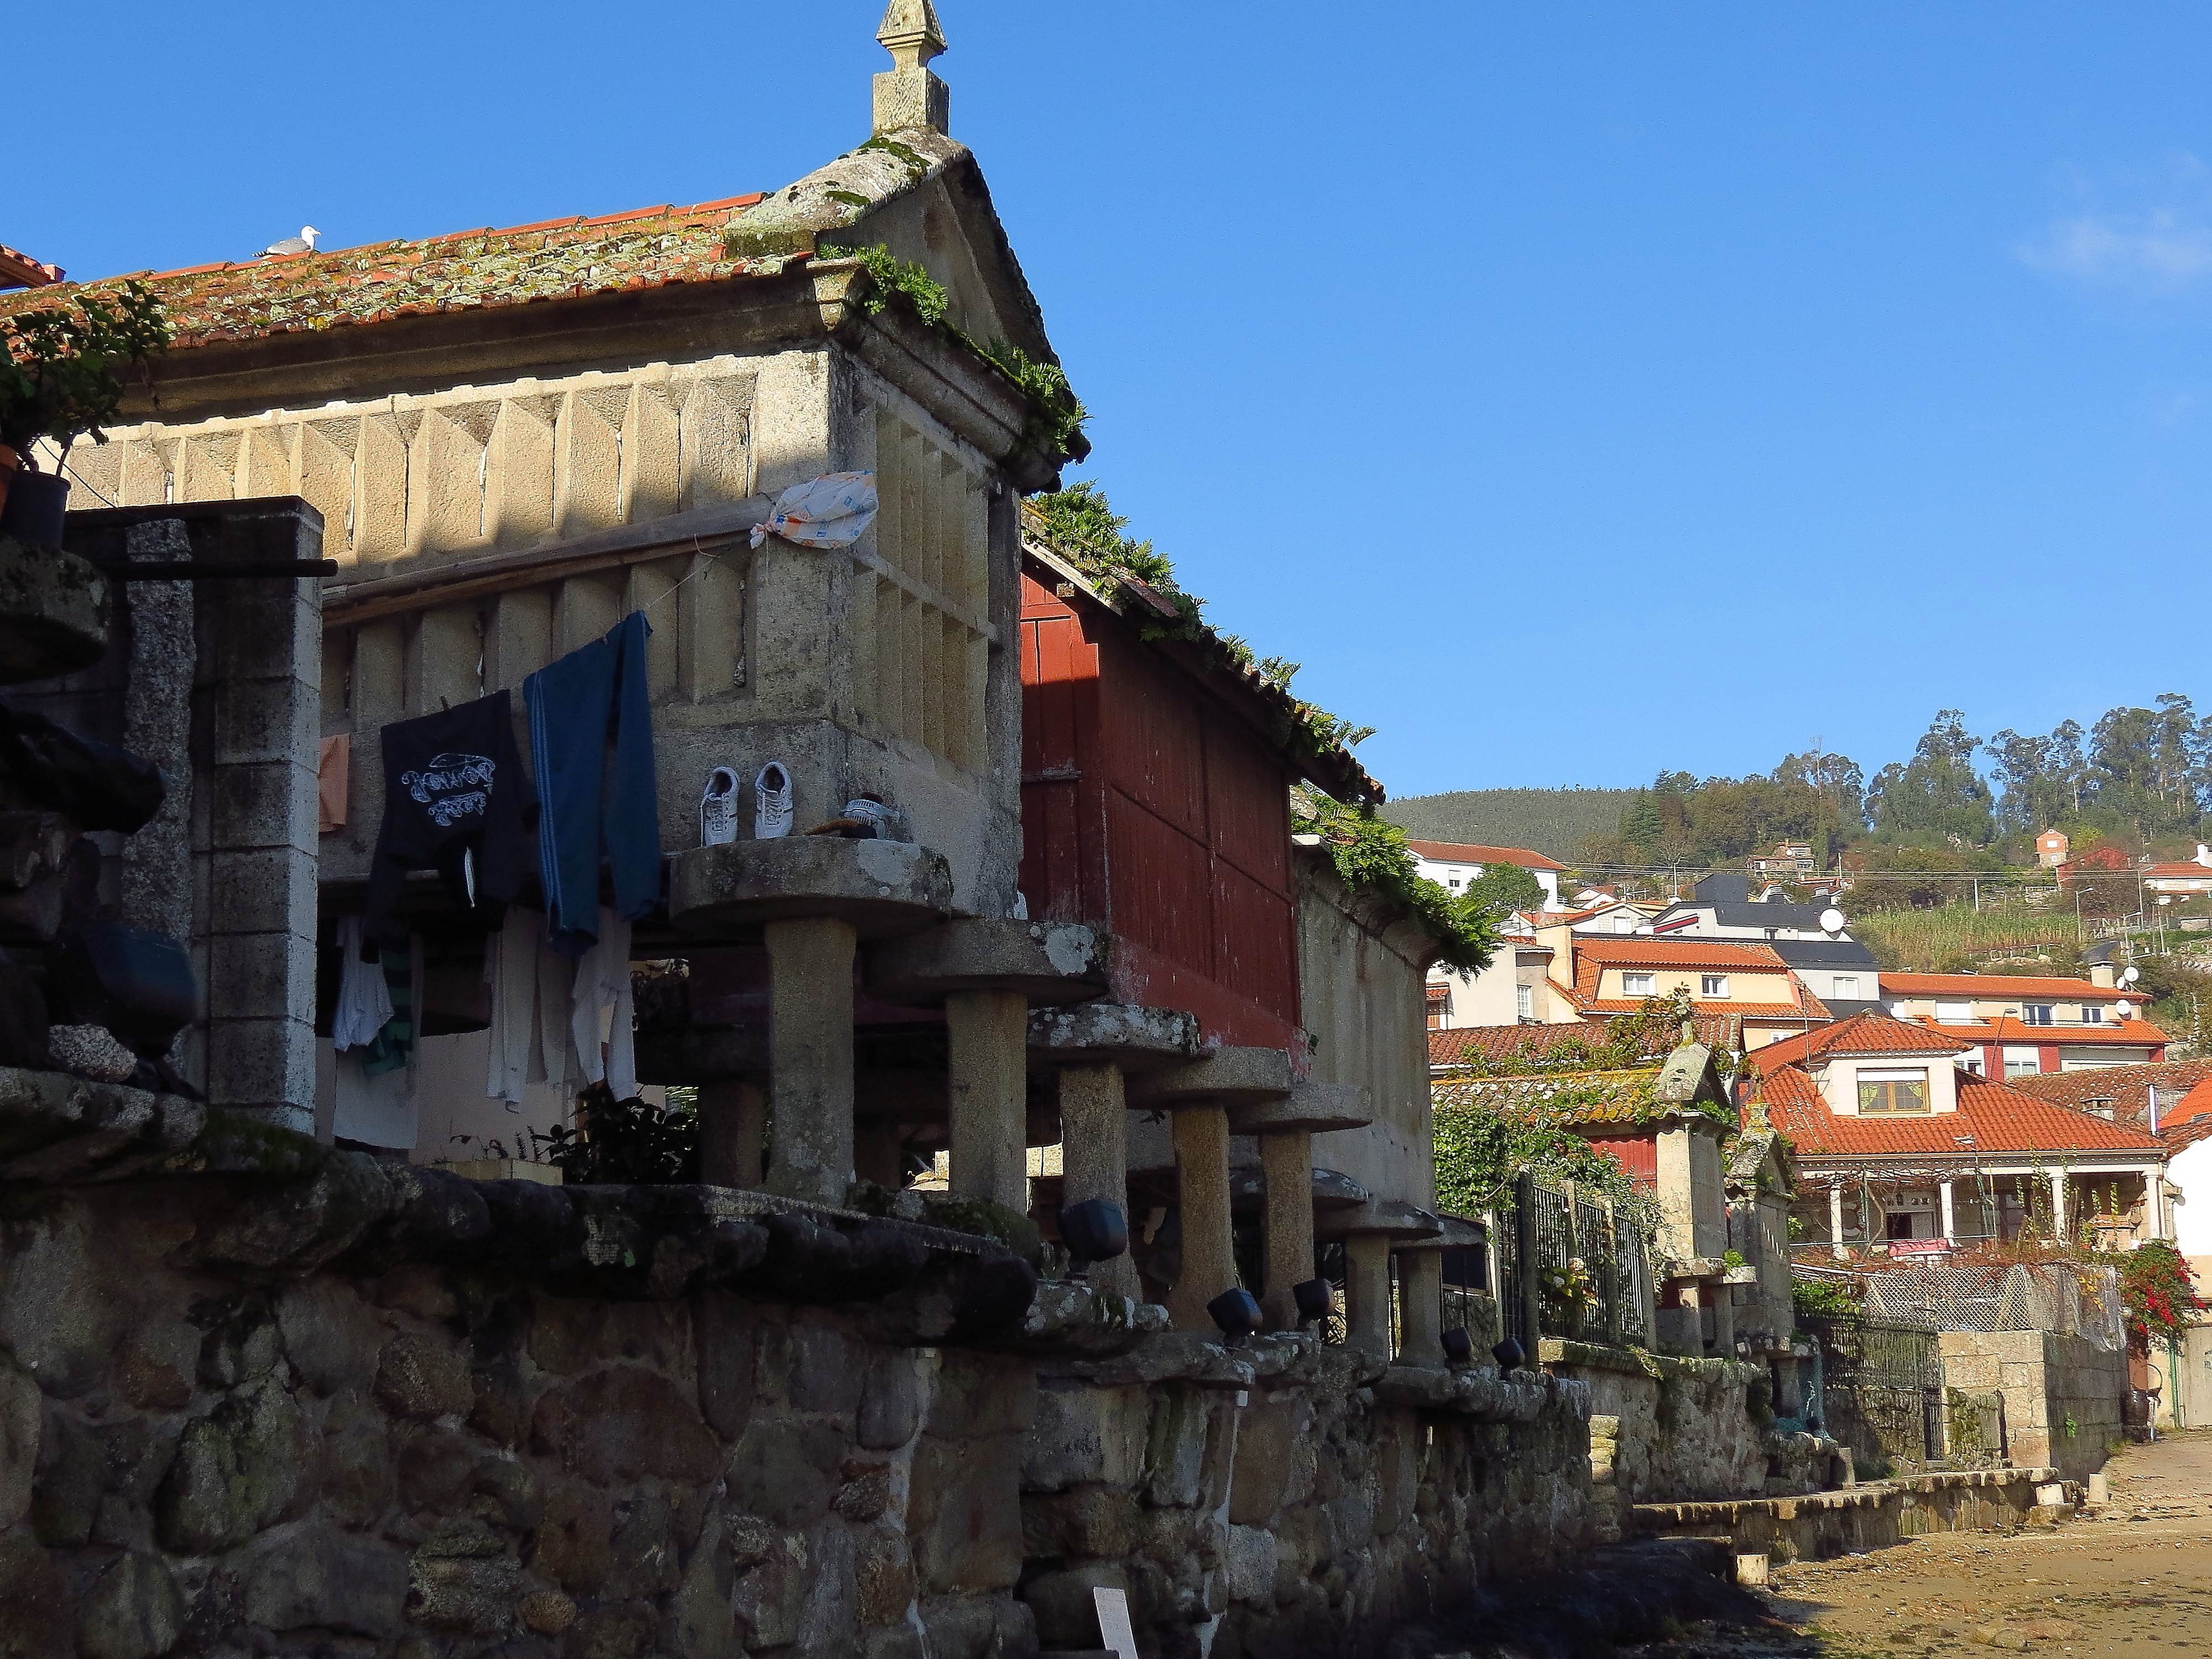
house, town, building, vacation, travel, village, tourism, place of worship, temple, ruins, monastery, ggl1, gaby1, carros, canastros, horreos, rural area, unesco world heritage site, historic site, ancient history, human settlement